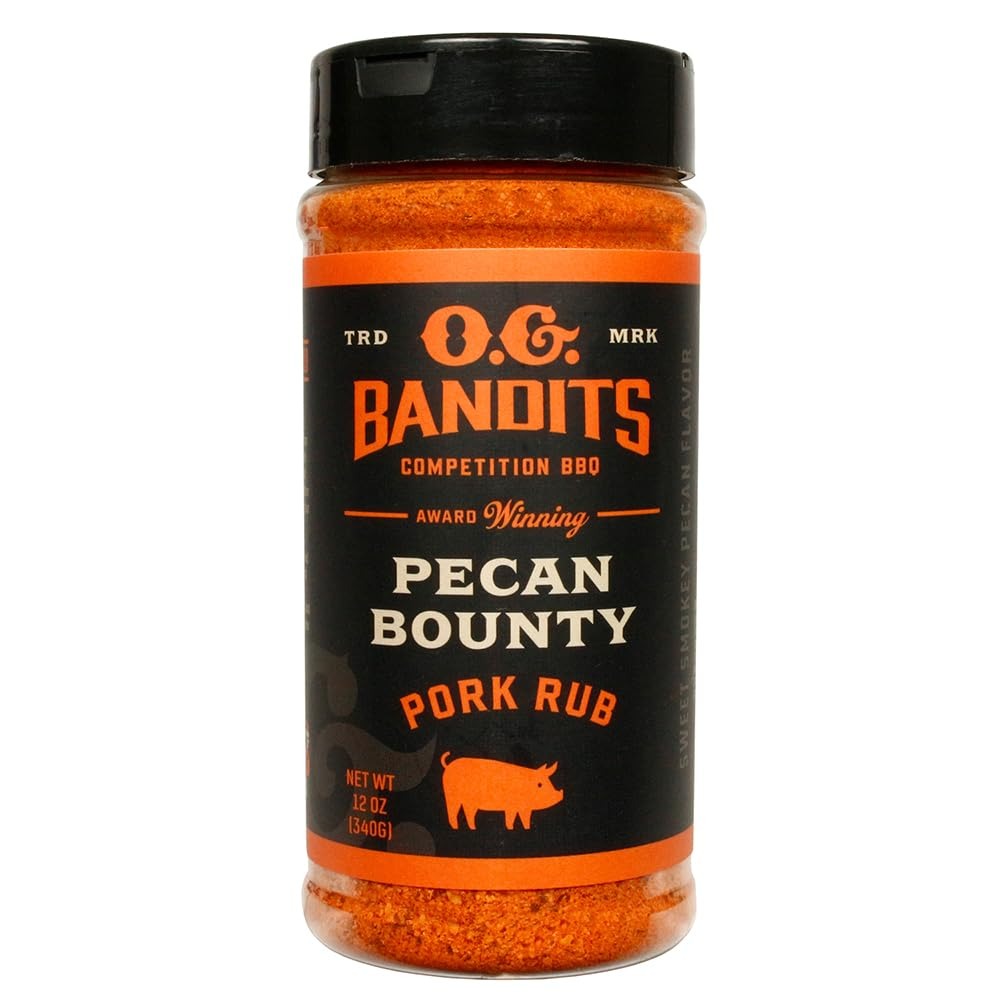
Item Name: O.G. Bandits - Pecan Bounty Pork Rub - Competition Rub - Award Winning - 12 oz.
Bullet Point 1: Pork Rub
Bullet Point 2: Pecan
Bullet Point 3: Award Winning
Bullet Point 4: Competition Rub
Product Description: Pecan Bounty is a sweet smokey pecan flavored rub O.G. Bandits is truly a family affair. Ashton and Josh with their 3 sons and daughter found a passion in BBQ together. What started as a way to bond on the competition trail in 2019 has now allowed us to bring our passion and flavors to your table. Our vision is to be more than just rubs and sauces - we want to be the catalyst that brings families together, creating unforgettable moments around the grill, and bringing competition flavors to elevate your backyard BBQ.
Value: 12.0
Unit: Ounce

Price: 14.95